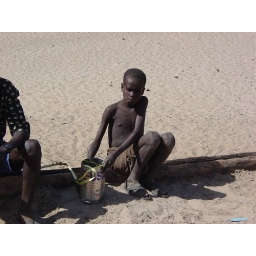
Turkana boy watching as water is drawn from well in riverbed.